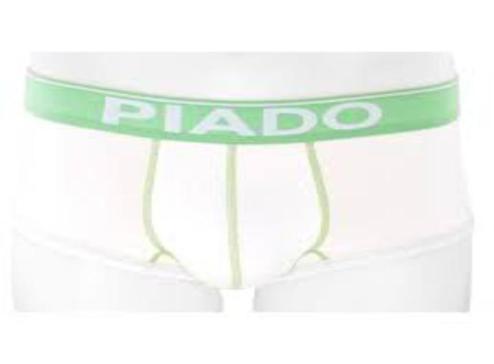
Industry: Clothes